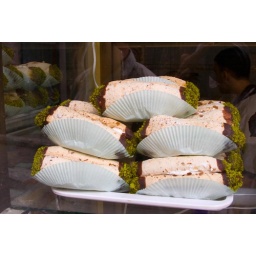
Pistachio cake in an Alleppo shop window